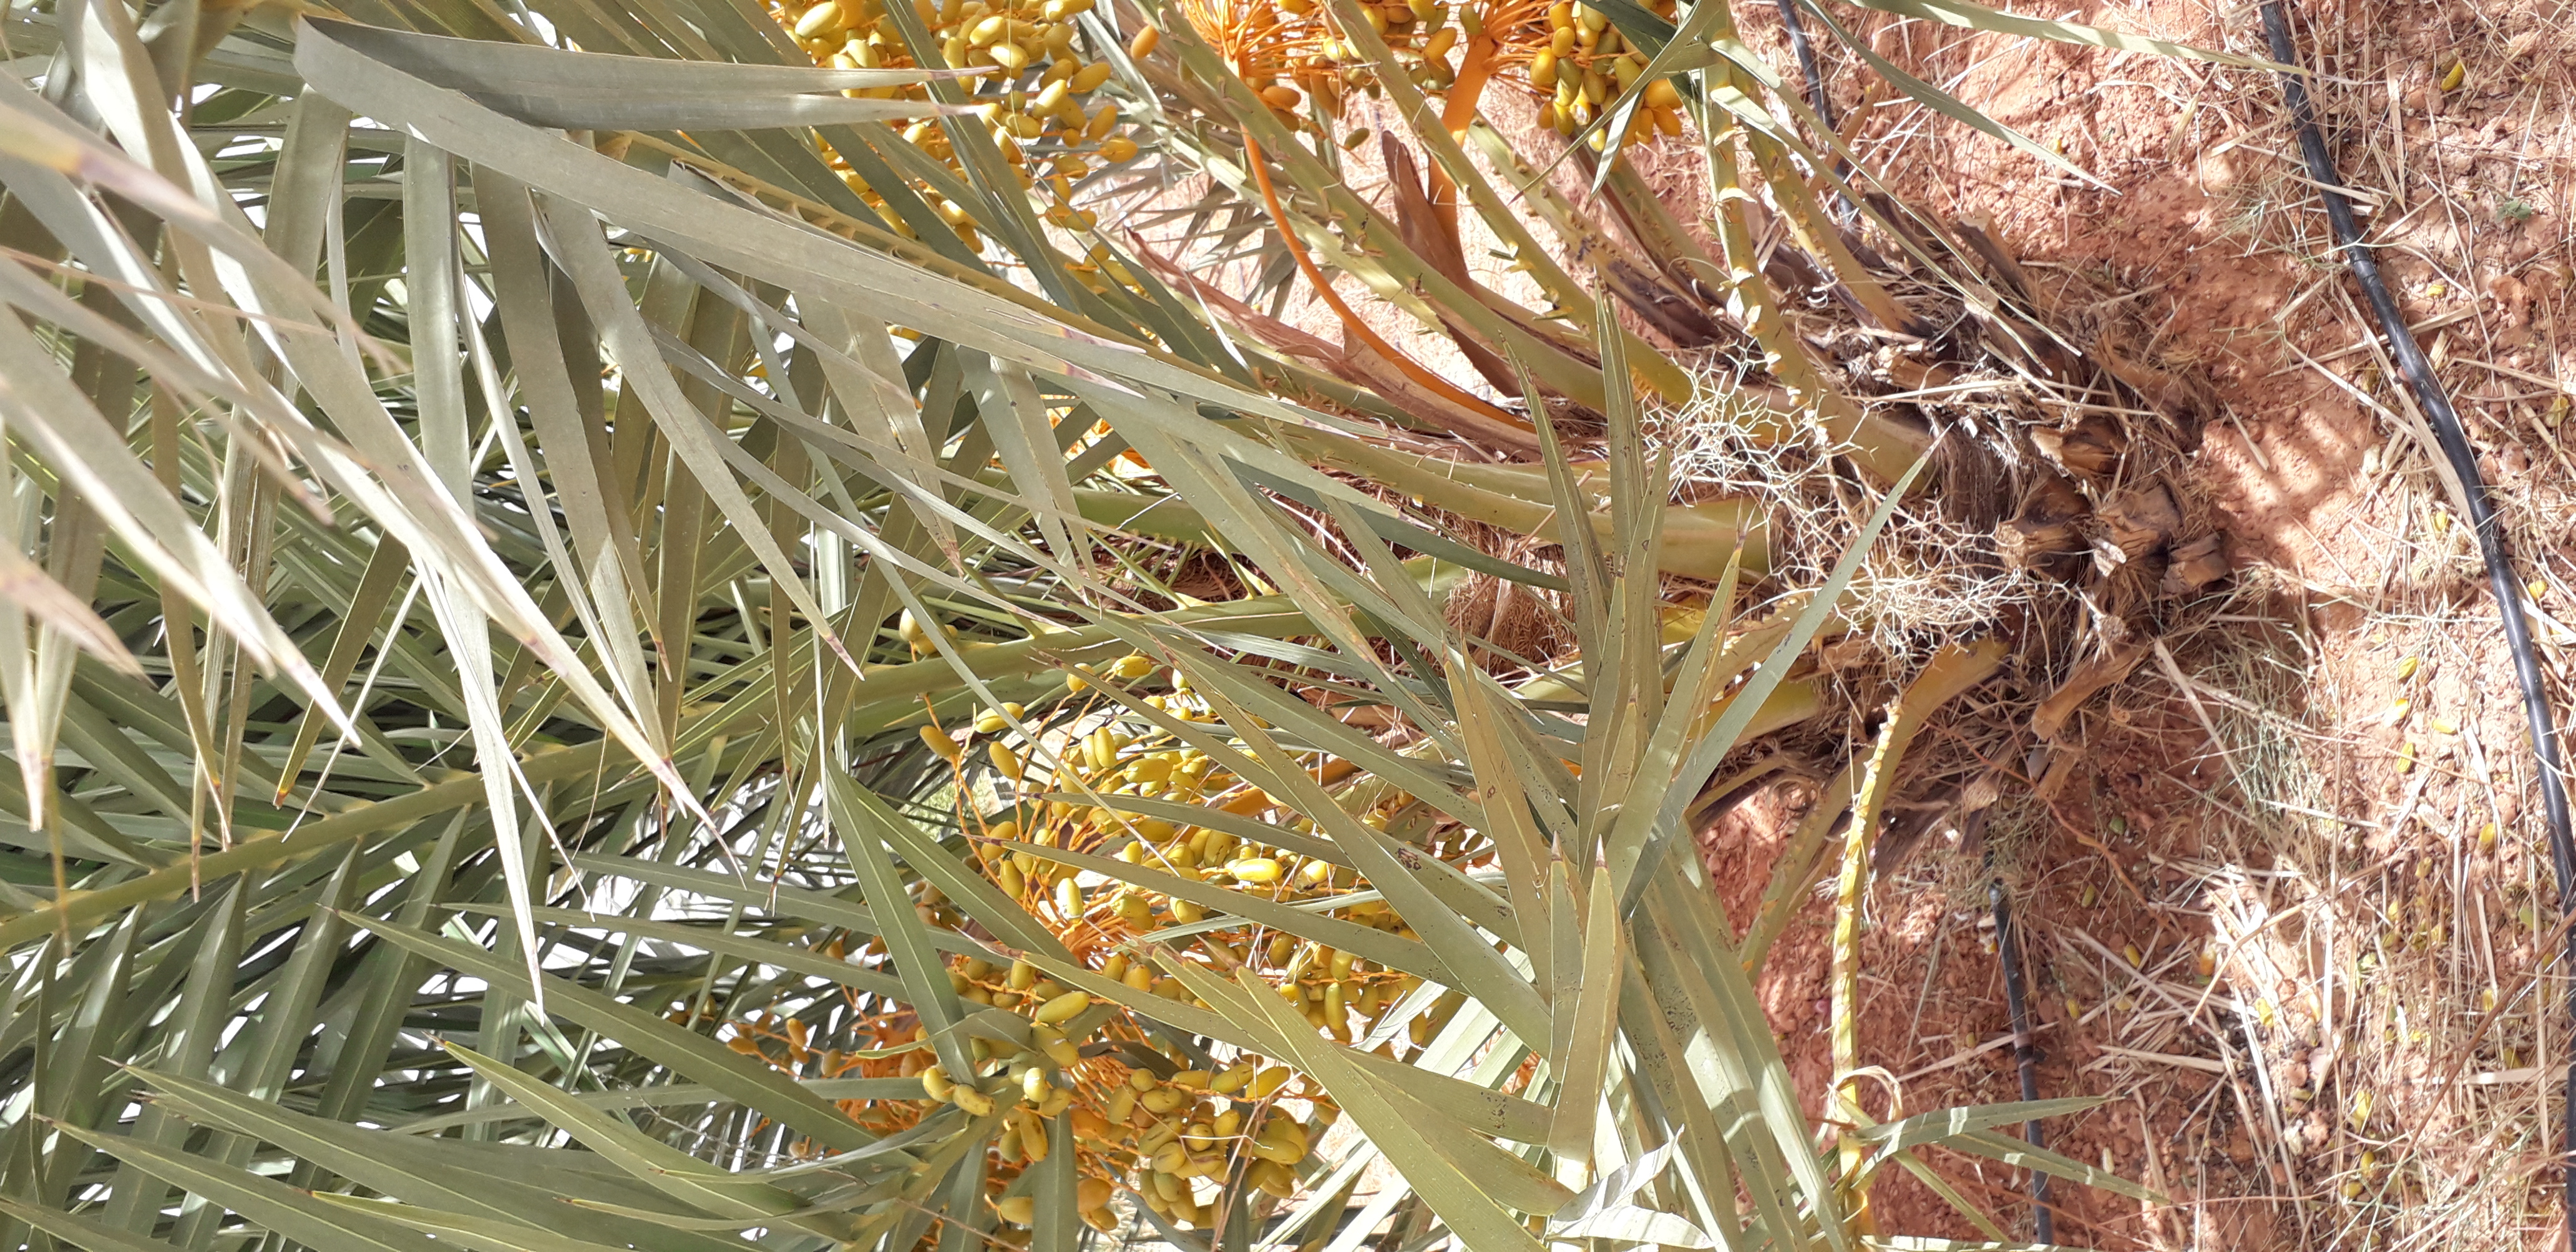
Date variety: kholt